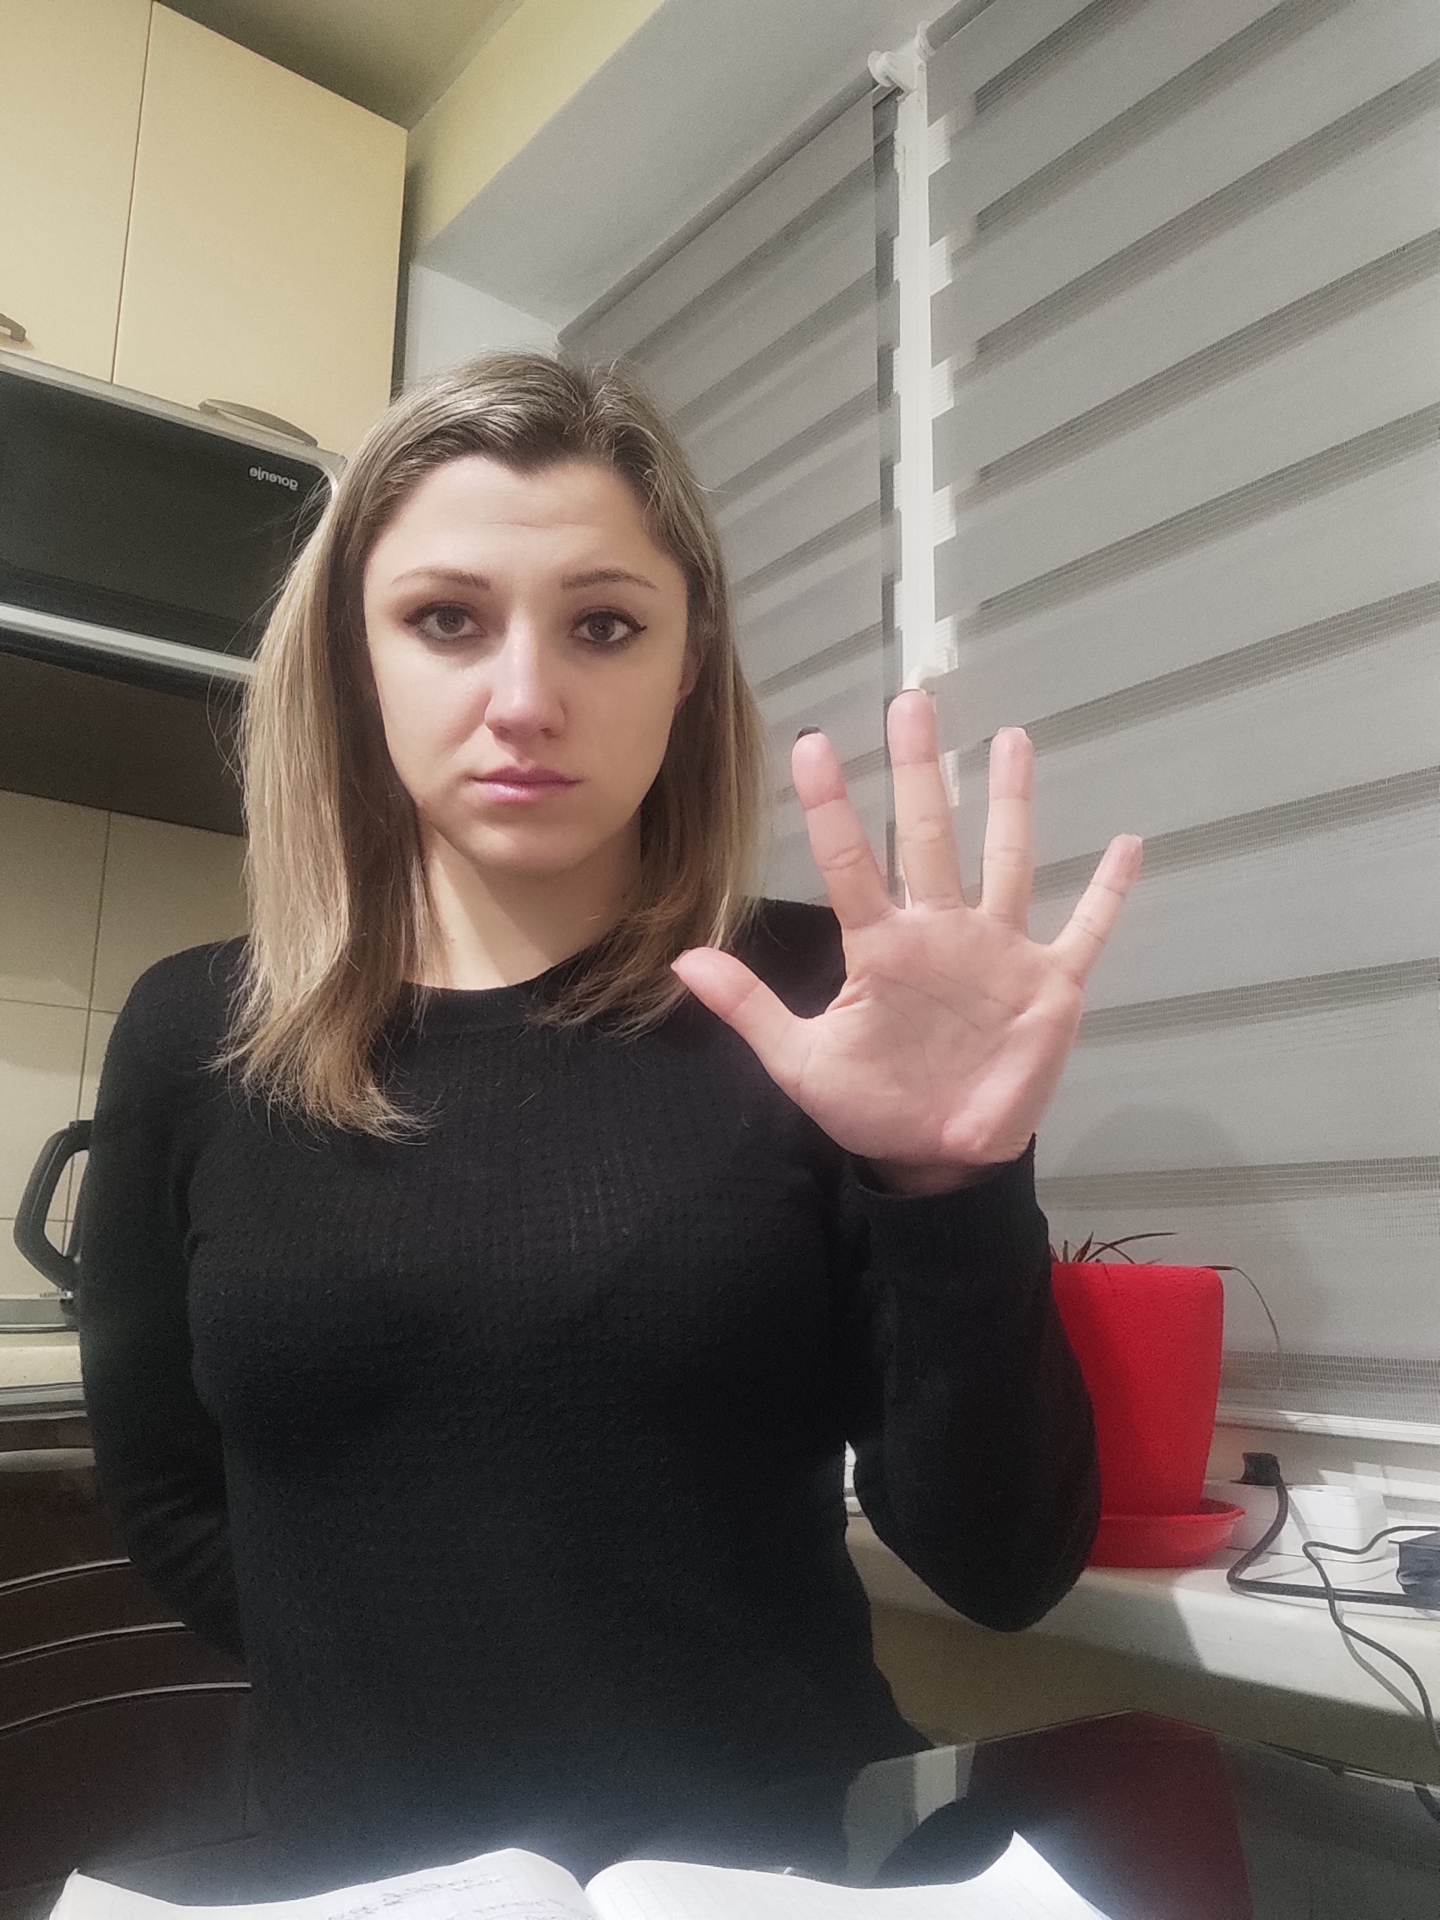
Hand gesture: palm